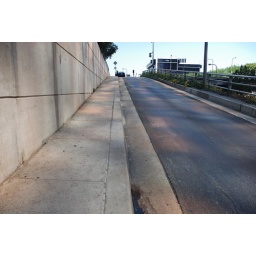
These light patches are from the sun hitting off a large, brown building in downtown.